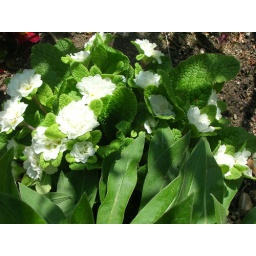
beautiful double flower primula with blue cornflower like leaves in view as well (cannot N.B the blue flower name ...at the moment!!)